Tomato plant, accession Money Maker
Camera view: bottom (45 deg); turntable rotation: 210 degrees
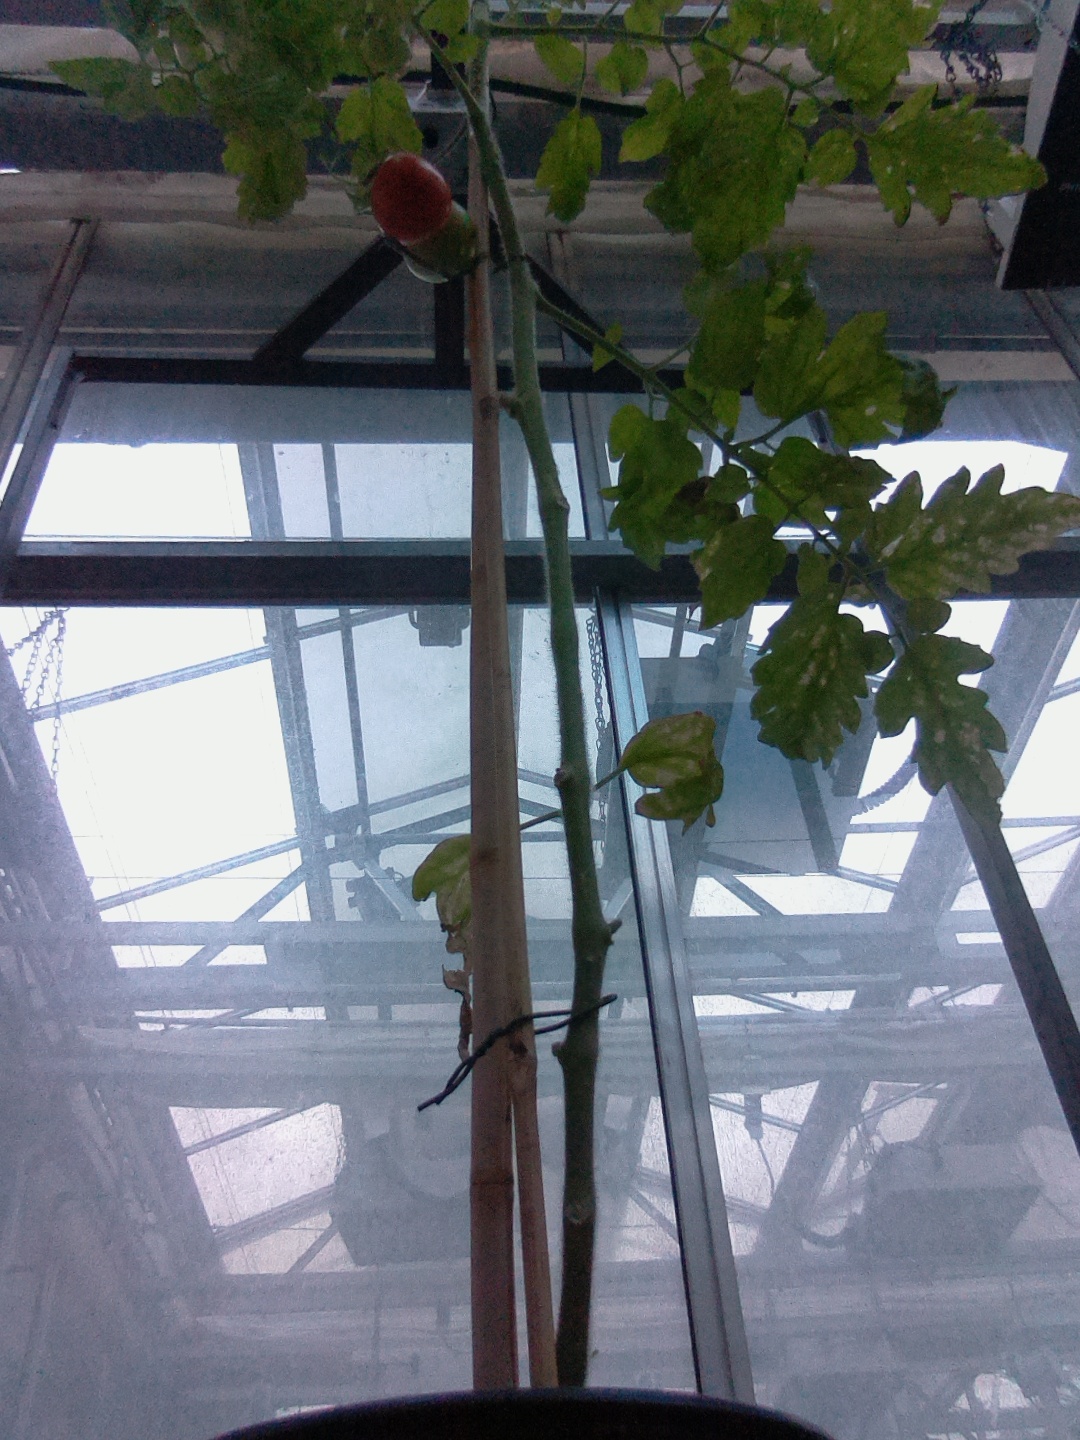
BBCH growth stage 82: 20%-30% of fruits show typical fully ripe color